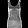
Label: T - shirt / top